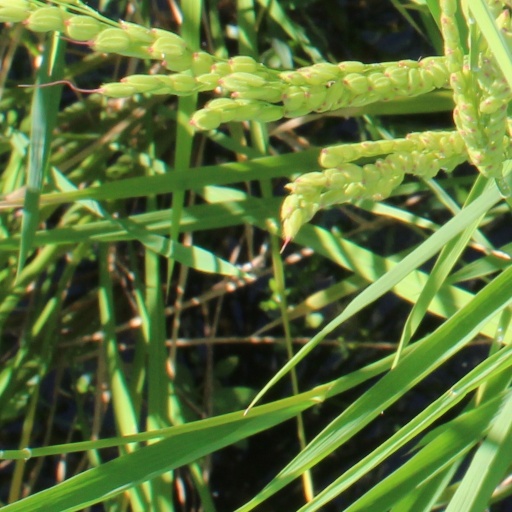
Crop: rice